Eleanor Maltravers

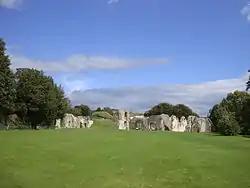
Remains of Lewes Priory, burial place of Eleanor Maltravers

Eleanor Maltravers, or Mautravers, ( 1345 – January 1405) was an English noblewoman. The granddaughter and eventual heiress of the first Baron Maltravers, she married two barons in succession and passed her grandfather's title to her grandson.